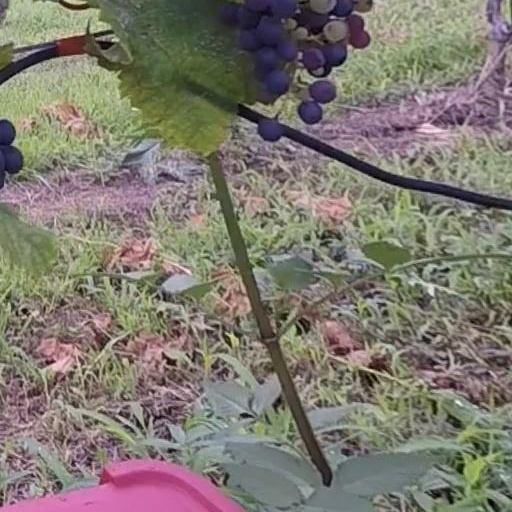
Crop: grape